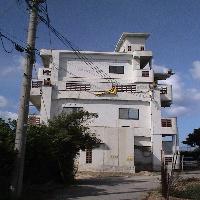
Weather: sun or clear